Family (1994 TV series)

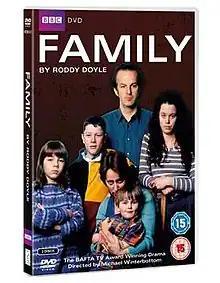

Family is a television drama mini-series that aired on RTÉ One and BBC1 in 1994. It was written by Roddy Doyle, the author of "The Commitments", and directed by Michael Winterbottom.